Question: Please indicate a possible affordance area of the scissors that can be used for holding
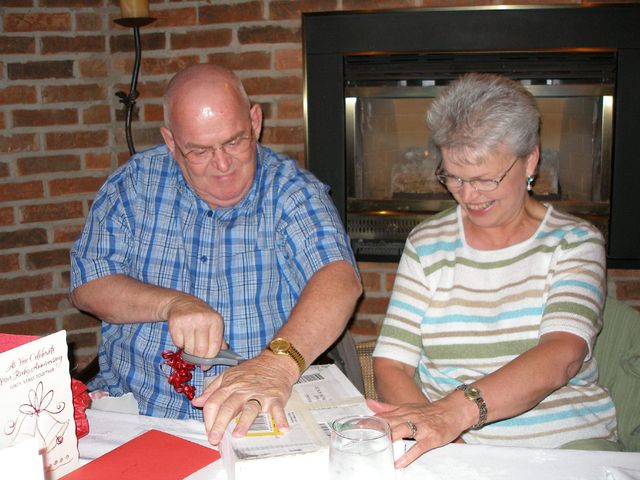
Answer: [178.5, 309.5, 245.5, 368.5]